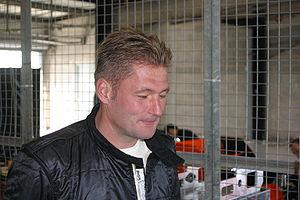
Johannes Franciscus Verstappen, dit « Jos » Verstappen, né le 4 mars 1972 à Montfort, aux Pays-Bas, est un pilote automobile néerlandais. De 1994 à 2003, il a disputé 107 Grands Prix de Formule 1, obtenu deux troisièmes places et marqué dix-sept points. Son fils, Max Verstappen, est également pilote de Formule 1.
La Honda RA099 est un prototype de monoplace de Formule 1 conçu, fin 1998, par l'ingénieur Harvey Postlethwaite et construit par Dallara pour préparer la venue de Honda Racing Developments en championnat du monde de Formule 1 en 2000. Elle est testée par le Néerlandais Jos Verstappen qui aurait dû être rejoint par le Finlandais Mika Salo. La RA099 est propulsée par un moteur V10 Mugen-Honda et équipée de pneumatiques Bridgestone.
La Simtek S951 est la seconde et dernière monoplace de Formule 1 de l'écurie britannique Simtek, engagée dans le cadre du championnat du monde de Formule 1 1995. Conçue par l'ingénieur britannique Nick Wirth, directeur général, directeur technique et fondateur de l'écurie, la S951 est initialement destinée au Japonais Hideki Noda, en provenance de l'écurie Larrousse, et au Néerlandais Jos Verstappen, placé chez Simtek par le patron de Benetton Formula, Flavio Briatore, qui fournit gratuitement en contrepartie à l'écurie des boîtes de vitesses. L'Italien Domenico Schiattarella, troisième pilote de l'écurie, remplace finalement Noda dès le début de la saison en raison du désistement des partenaires financiers de Noda à la suite du séisme de Kōbe survenu en janvier 1995.